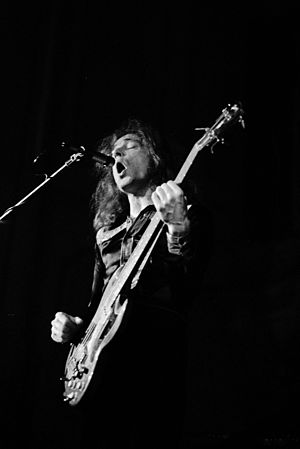
Jack Bruce / 1970 – 1999
Bruce optræder i Hamburg in 1972
John Symon Asher "Jack" Bruce var en skotsk musiker og sangskriver, som var kendt som en af grundlæggerne af trioen Cream, en solokarriere, der strakte sig over adskillige årtier, samt medvirkende på albummer med forskellige verdenskendte Bands. Han boede i Suffolk, England.